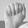
ASL letter: A